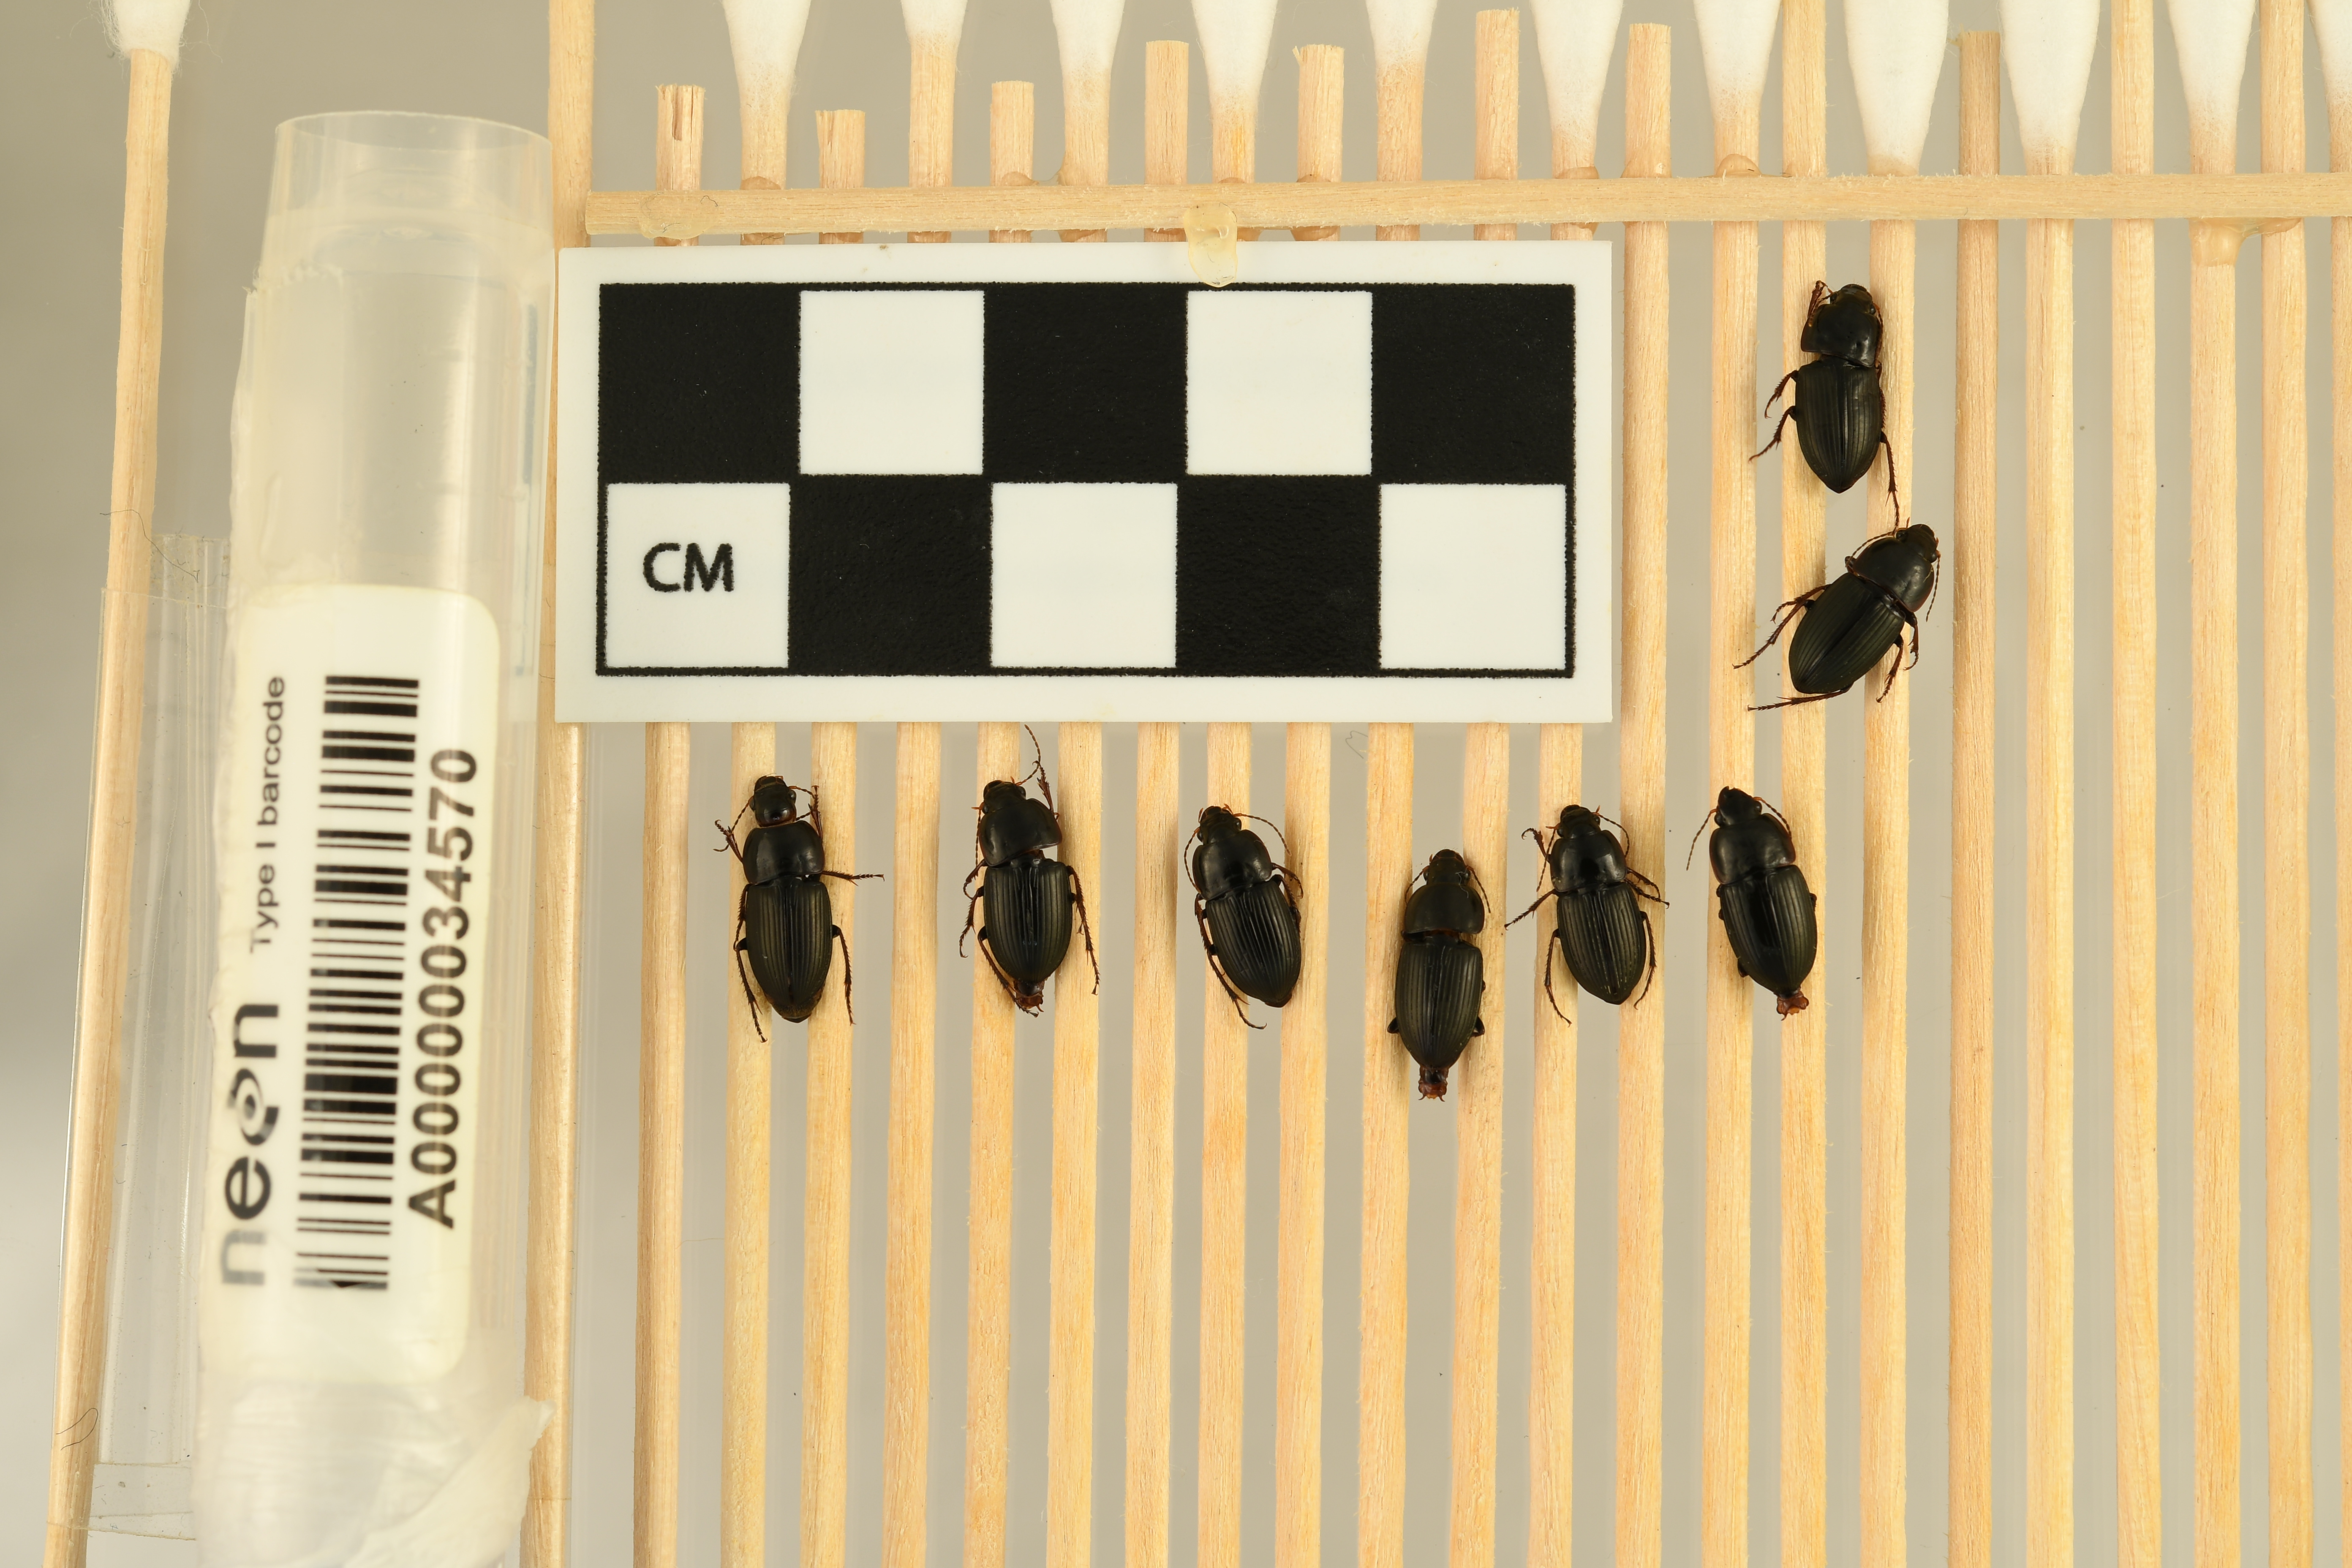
Anisodactylus dulcicollis — Blandy Experimental Farm Site, plot BLAN_003. Beetle 1, ElytraLength: 0.6627 cm (lying flat: Yes)

Anisodactylus dulcicollis — Blandy Experimental Farm Site, plot BLAN_003. Beetle 1, ElytraWidth: 0.4356 cm (lying flat: Yes)

Anisodactylus dulcicollis — Blandy Experimental Farm Site, plot BLAN_003. Beetle 2, ElytraWidth: 0.4399 cm (lying flat: Yes)

Anisodactylus dulcicollis — Blandy Experimental Farm Site, plot BLAN_003. Beetle 2, ElytraLength: 0.6512 cm (lying flat: Yes)

Anisodactylus dulcicollis — Blandy Experimental Farm Site, plot BLAN_003. Beetle 3, ElytraLength: 0.6633 cm (lying flat: Yes)

Anisodactylus dulcicollis — Blandy Experimental Farm Site, plot BLAN_003. Beetle 3, ElytraWidth: 0.4482 cm (lying flat: Yes)

Anisodactylus dulcicollis — Blandy Experimental Farm Site, plot BLAN_003. Beetle 4, ElytraLength: 0.6388 cm (lying flat: Yes)

Anisodactylus dulcicollis — Blandy Experimental Farm Site, plot BLAN_003. Beetle 4, ElytraWidth: 0.4541 cm (lying flat: Yes)

Anisodactylus dulcicollis — Blandy Experimental Farm Site, plot BLAN_003. Beetle 5, ElytraLength: 0.6269 cm (lying flat: Yes)

Anisodactylus dulcicollis — Blandy Experimental Farm Site, plot BLAN_003. Beetle 5, ElytraWidth: 0.4308 cm (lying flat: Yes)

Anisodactylus dulcicollis — Blandy Experimental Farm Site, plot BLAN_003. Beetle 6, ElytraLength: 0.6654 cm (lying flat: Yes)

Anisodactylus dulcicollis — Blandy Experimental Farm Site, plot BLAN_003. Beetle 6, ElytraWidth: 0.4494 cm (lying flat: Yes)

Anisodactylus dulcicollis — Blandy Experimental Farm Site, plot BLAN_003. Beetle 7, ElytraLength: 0.6136 cm (lying flat: Yes)

Anisodactylus dulcicollis — Blandy Experimental Farm Site, plot BLAN_003. Beetle 7, ElytraWidth: 0.4272 cm (lying flat: Yes)

Anisodactylus dulcicollis — Blandy Experimental Farm Site, plot BLAN_003. Beetle 8, ElytraLength: 0.6458 cm (lying flat: Yes)

Anisodactylus dulcicollis — Blandy Experimental Farm Site, plot BLAN_003. Beetle 8, ElytraWidth: 0.466 cm (lying flat: Yes)